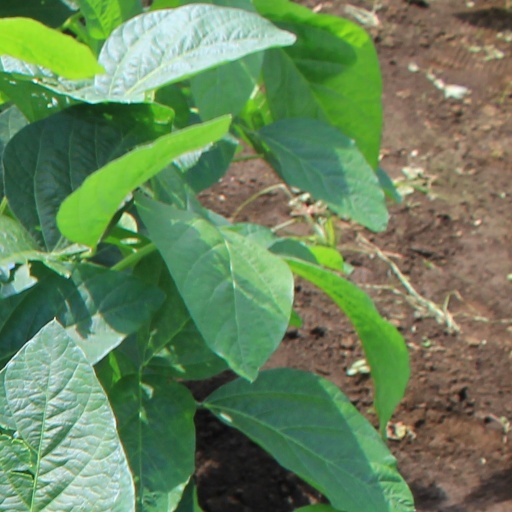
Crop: soybean